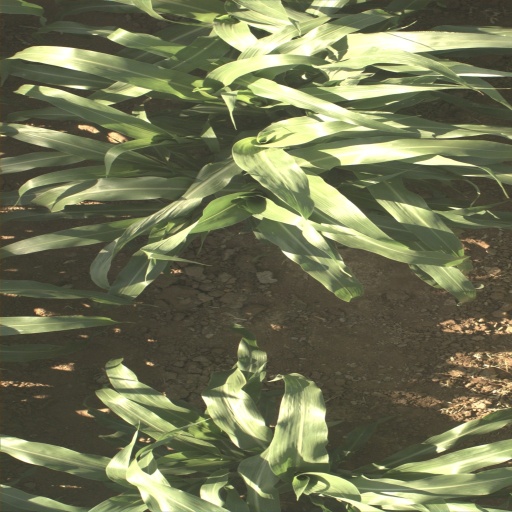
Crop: sorghum